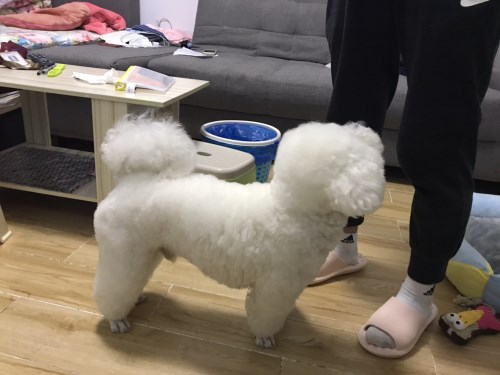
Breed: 3083-n000117-Bichon_Frise